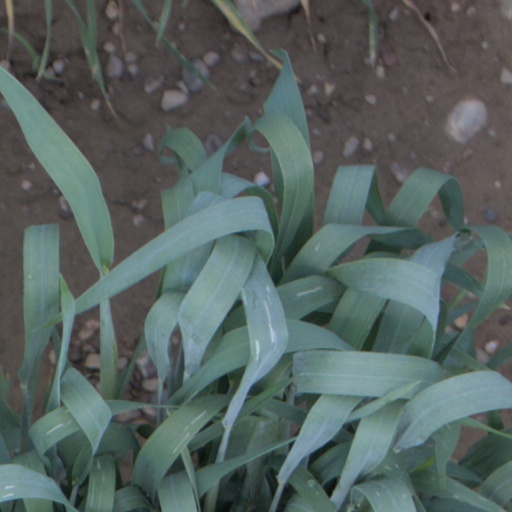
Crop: wheat